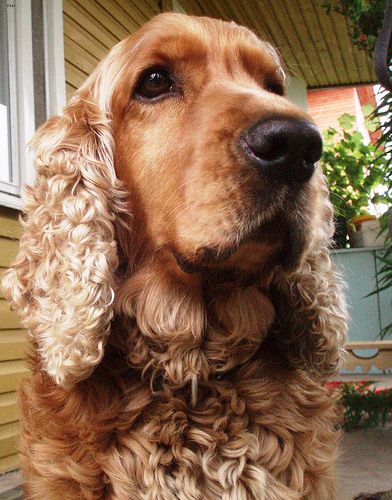
Animal: dog
Breed: english_cocker_spaniel